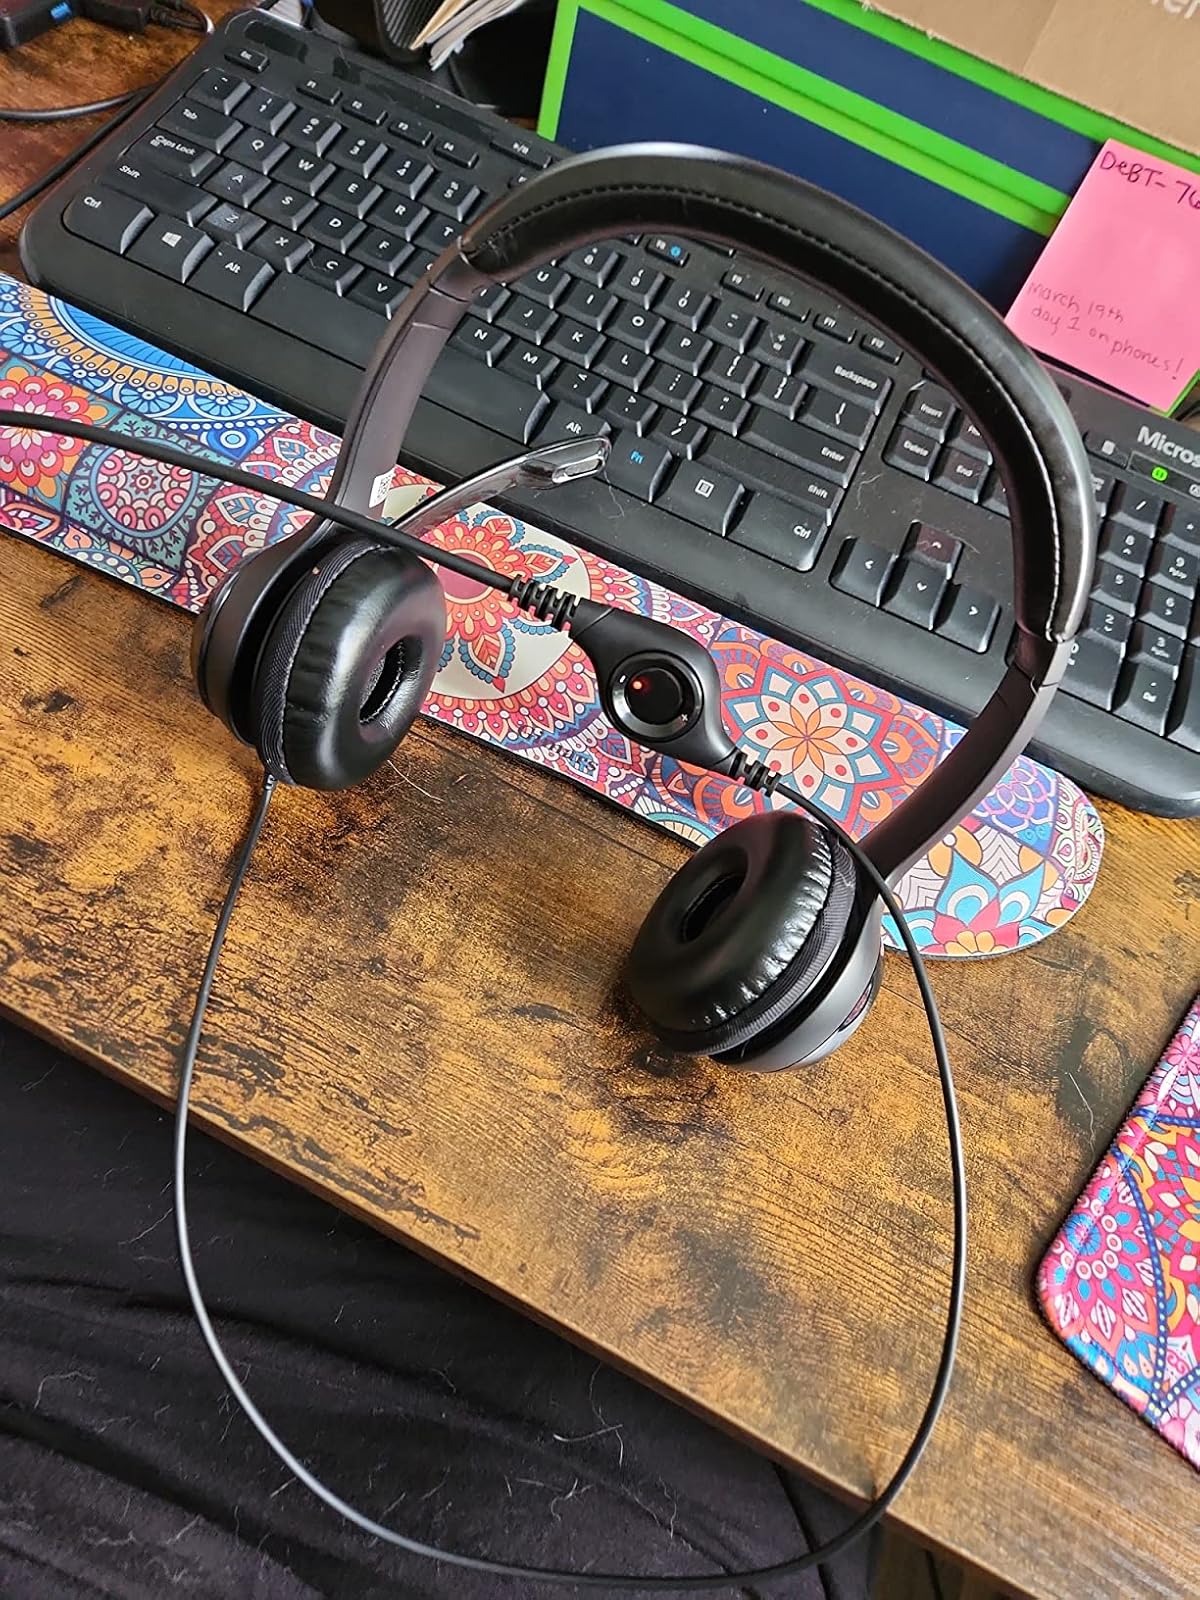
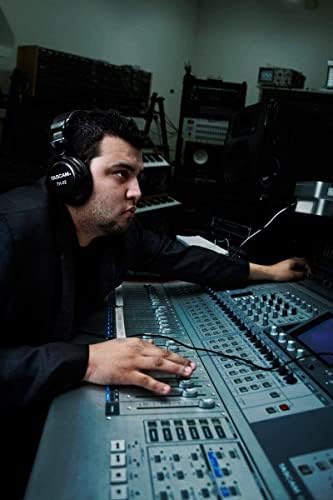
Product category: headphones
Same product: no